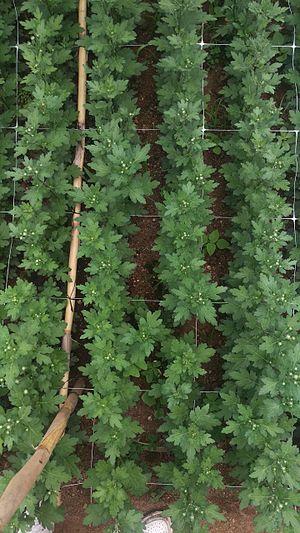
Un filet de palissage ou filet à ramer, est un type de filet utilisé en horticulture.